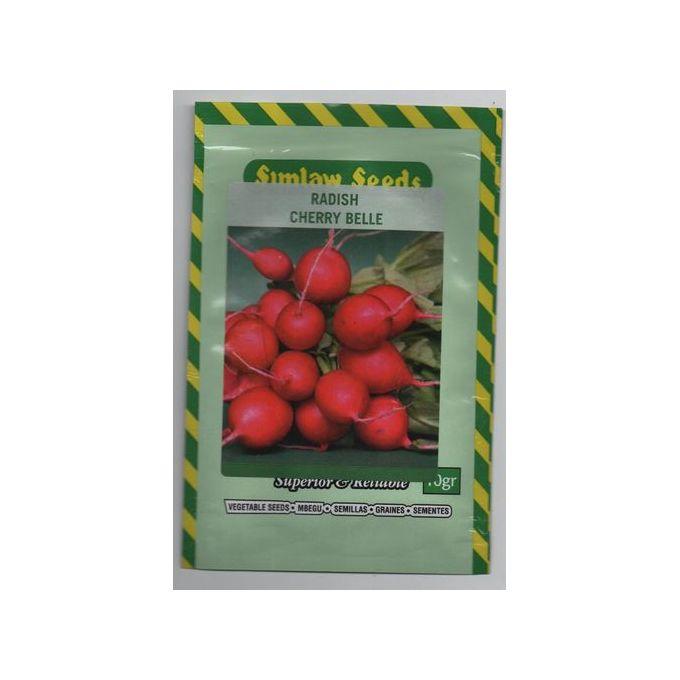
Eneo ambalo limejaa msitu mkubwa ulio na miti mingi, yenye matawi na majani yaliyostawi vizuri katikati limesimama jabali kubwa, ambalo watalii mbalimbali hutoka kwenye mataifa yao na kuja kulitazama.